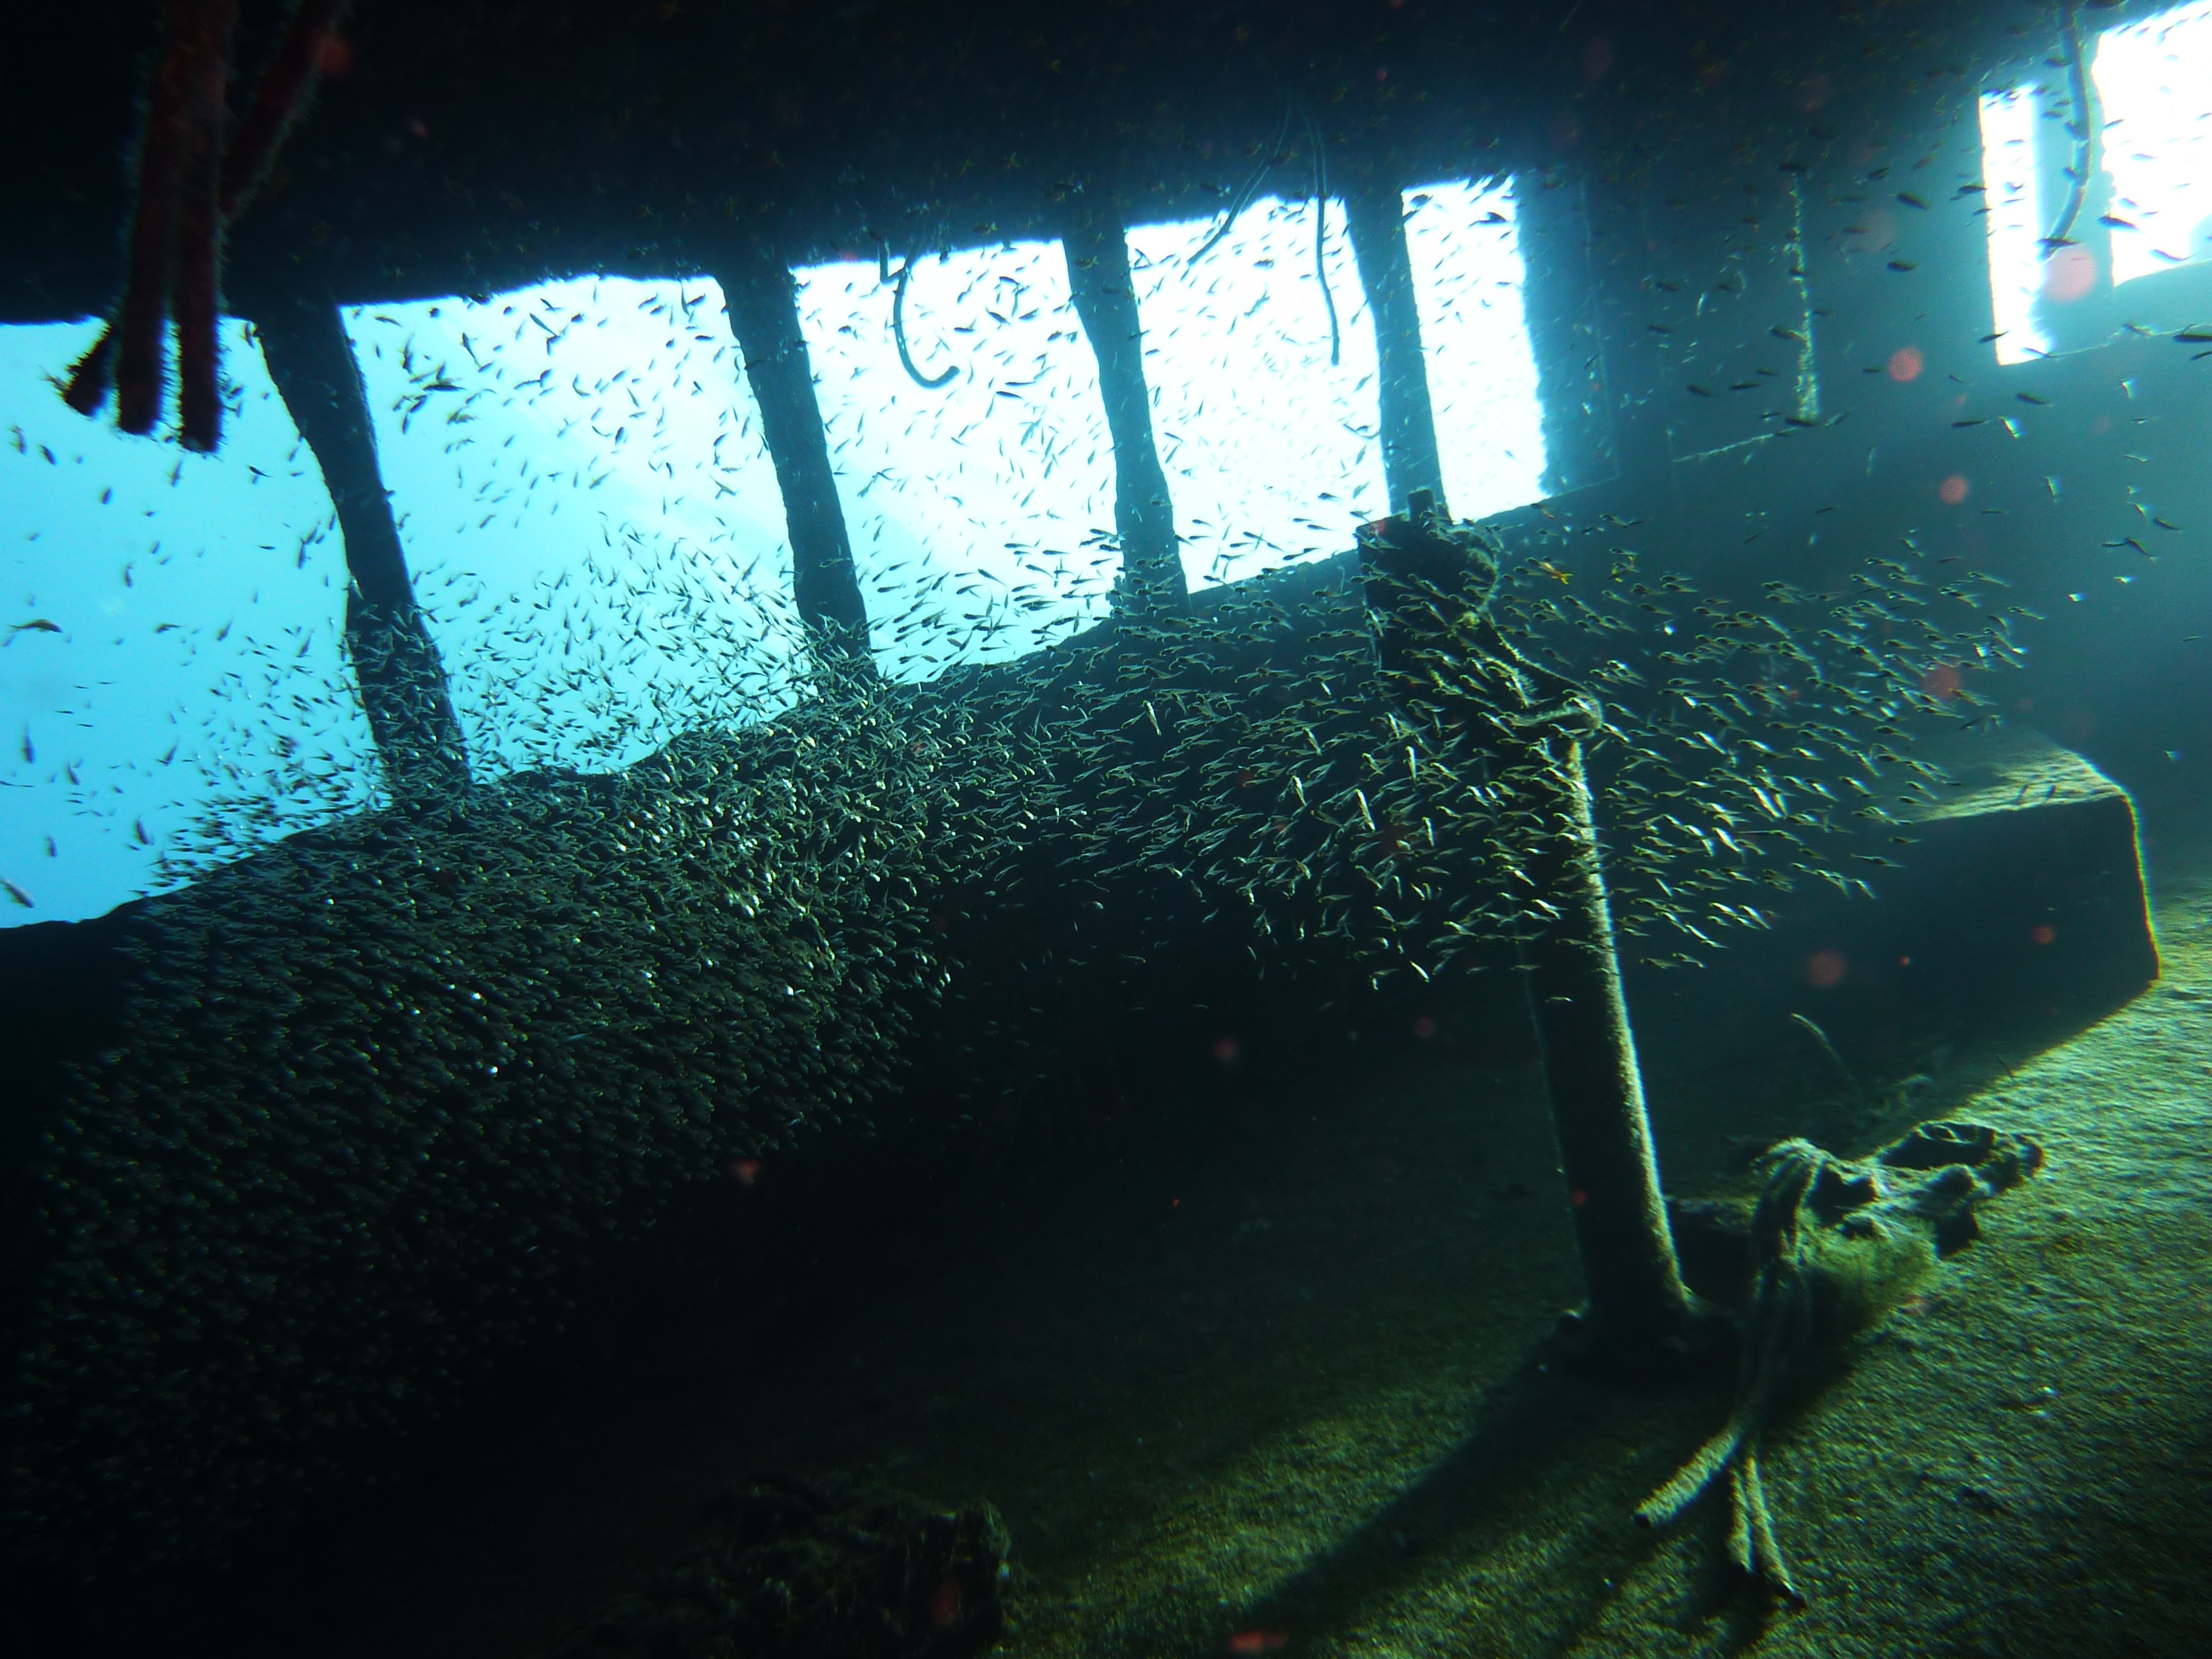
sea, water, light, bridge, sunlight, ship, mystical, diving, underwater, biology, darkness, fish, reef, egypt, aquarium, accident, wreck, setting, scrap, back light, underwater world, red sea, misfortune, marine biology